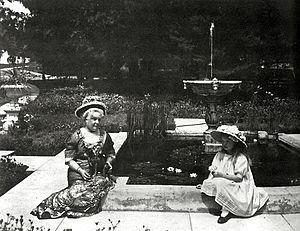
Richard E. Miller est un peintre Impressionnisme américain et un membre de la colonie de Giverny des impressionnistes américains.